Honey Queen Program

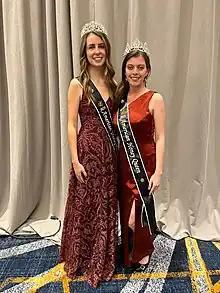
2023 American Honey Queen and Princess

The 2023 American Honey Queen is Selena Rampolla of Florida. The 2023 American Honey Princess is Allison Hager of Iowa.